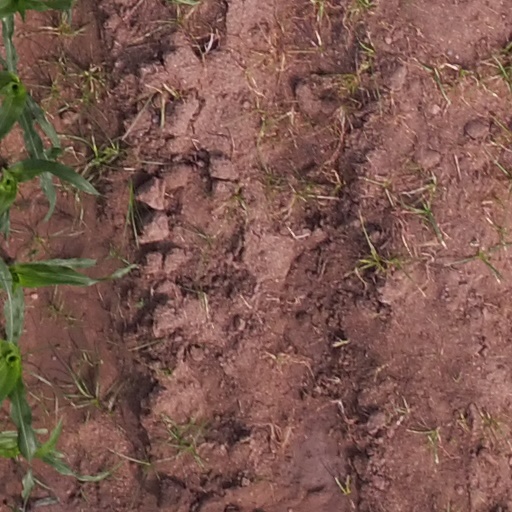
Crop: maize; corn